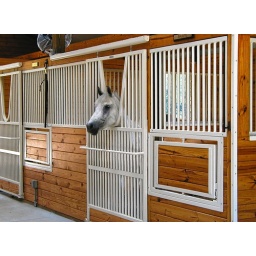
horsestall, horsestalls, horse stalls with yoke, rotating feed door by Classic Equine